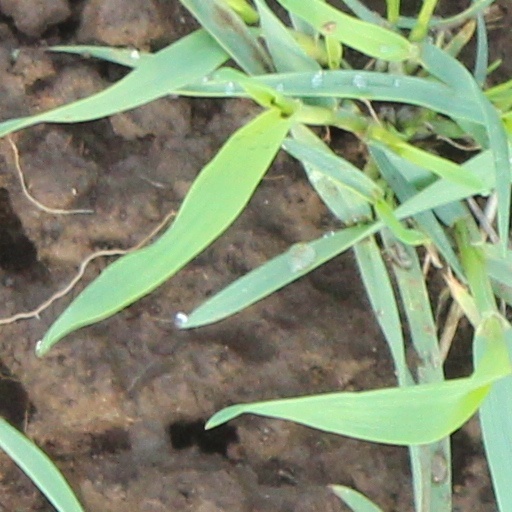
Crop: wheat